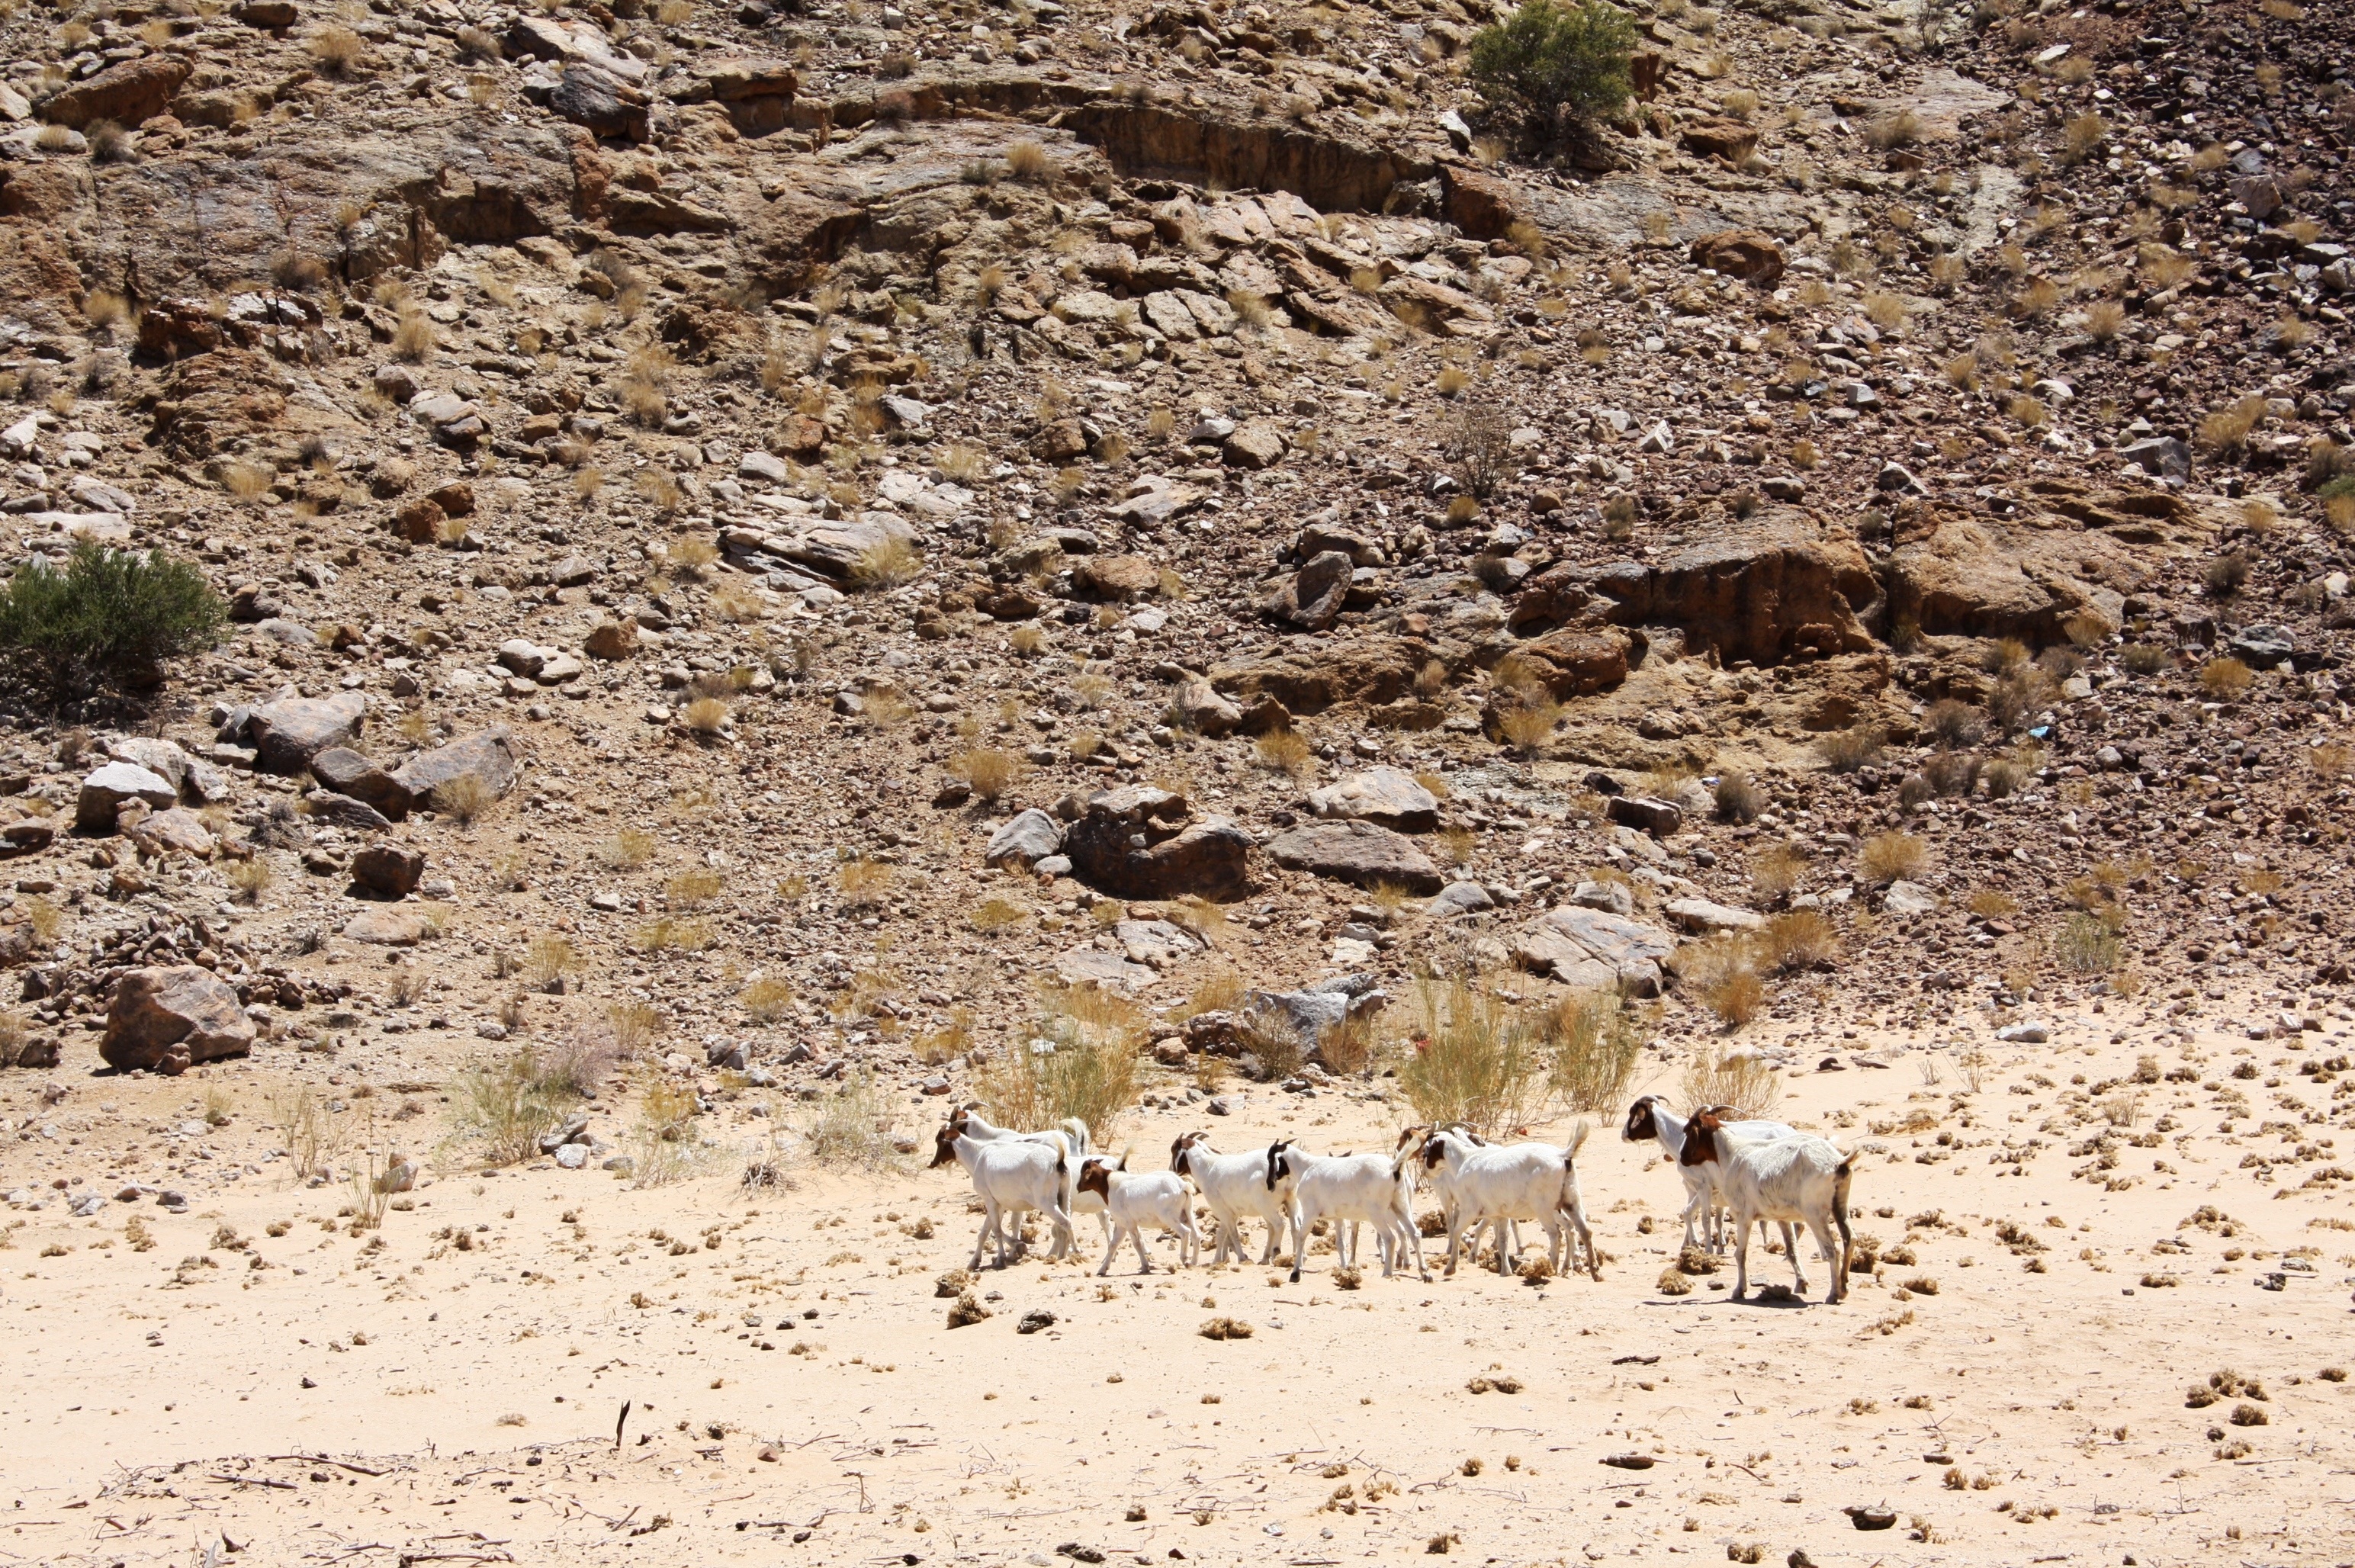
landscape, nature, sand, desert, animal, travel, dry, wildlife, holiday, soil, fauna, goats, mountains, drought, wasteland, south africa